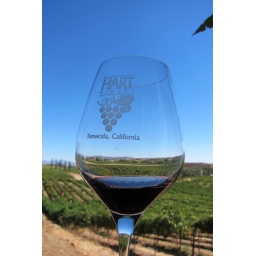
Hart Winery: red wine glass against scenic vineyard